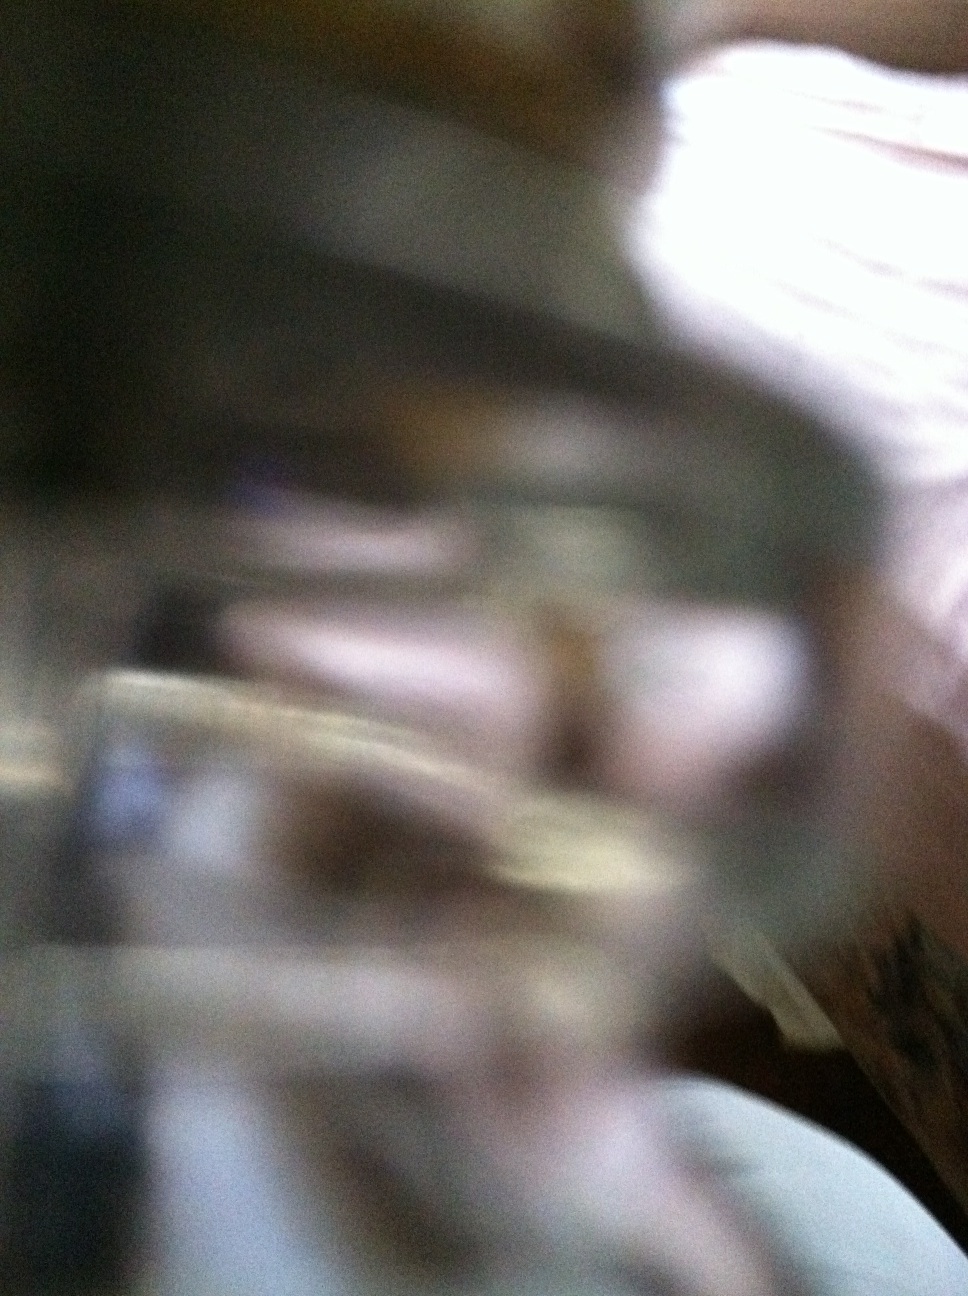Question: What kind of perfume is this?
Answer: unanswerable